Answer in natural language. Considering the relative positions, where is beds shadow with a blue floor (marked A) with respect to brown colour dresser (marked B)? Choose between the following options: left or right
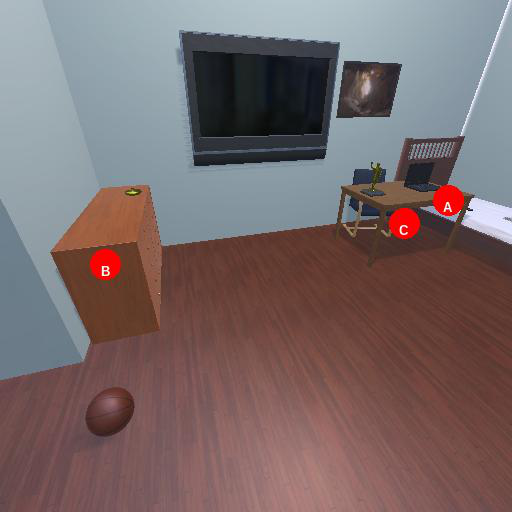
<answer>right</answer>